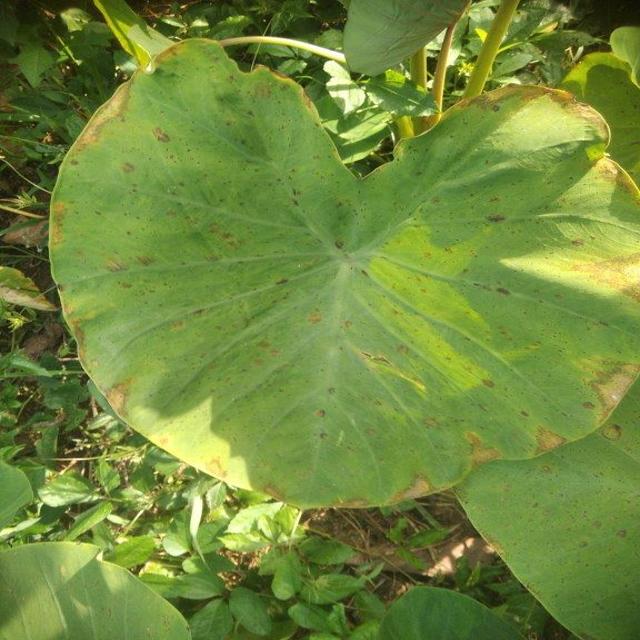
Label: Mid_Blight